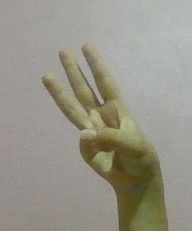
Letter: thaa